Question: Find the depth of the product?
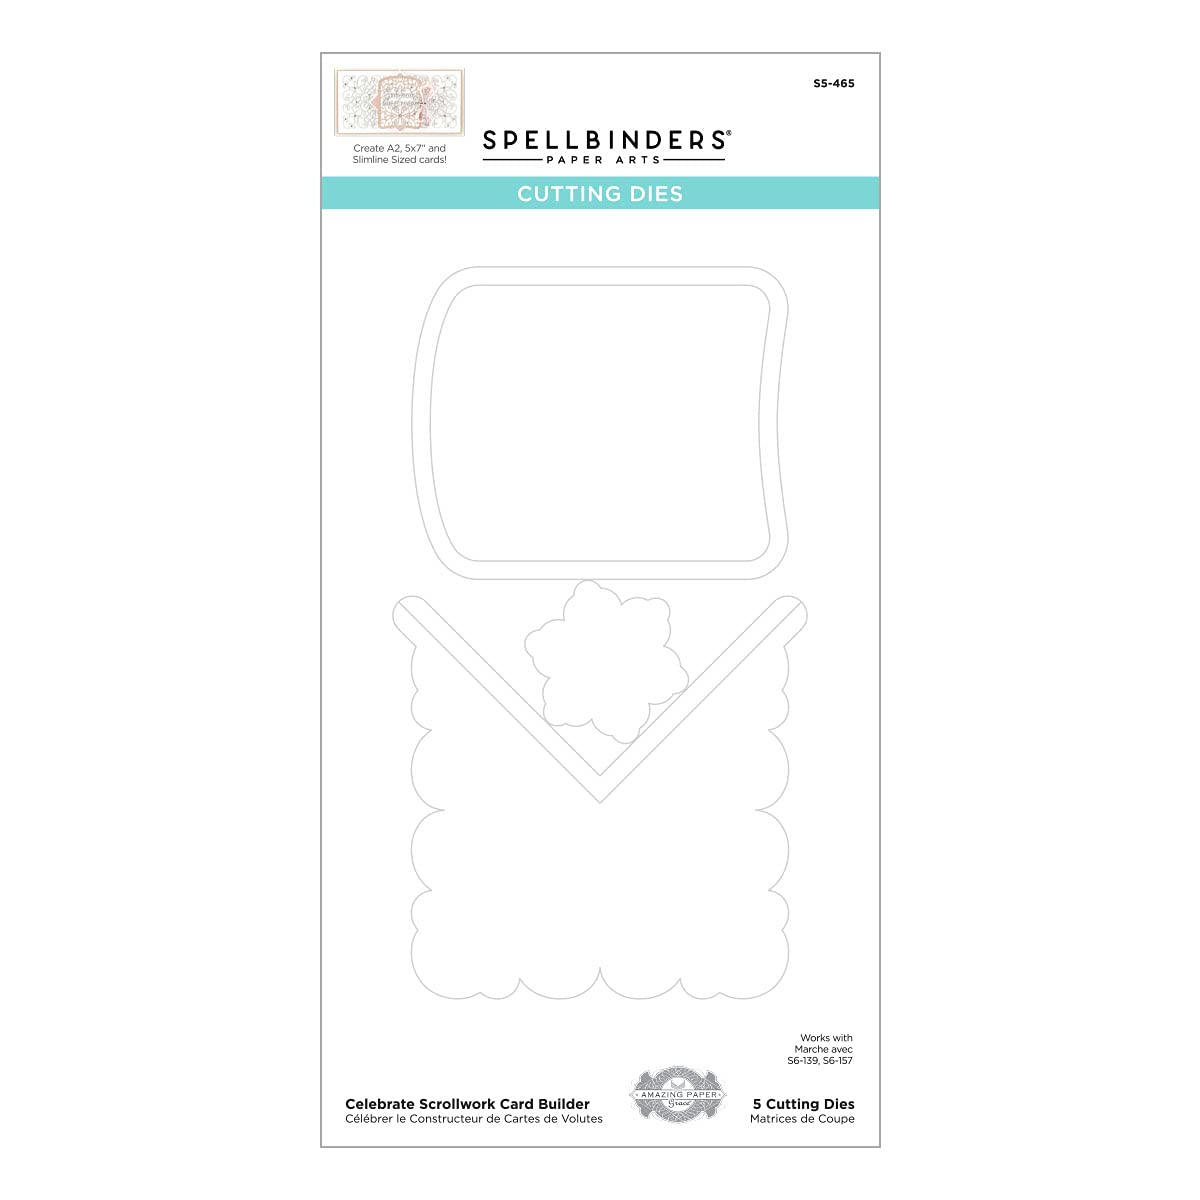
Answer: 7.0 inch